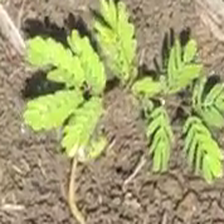
Weed species: Dwarf_cassia_(Chamaecrista pumila)